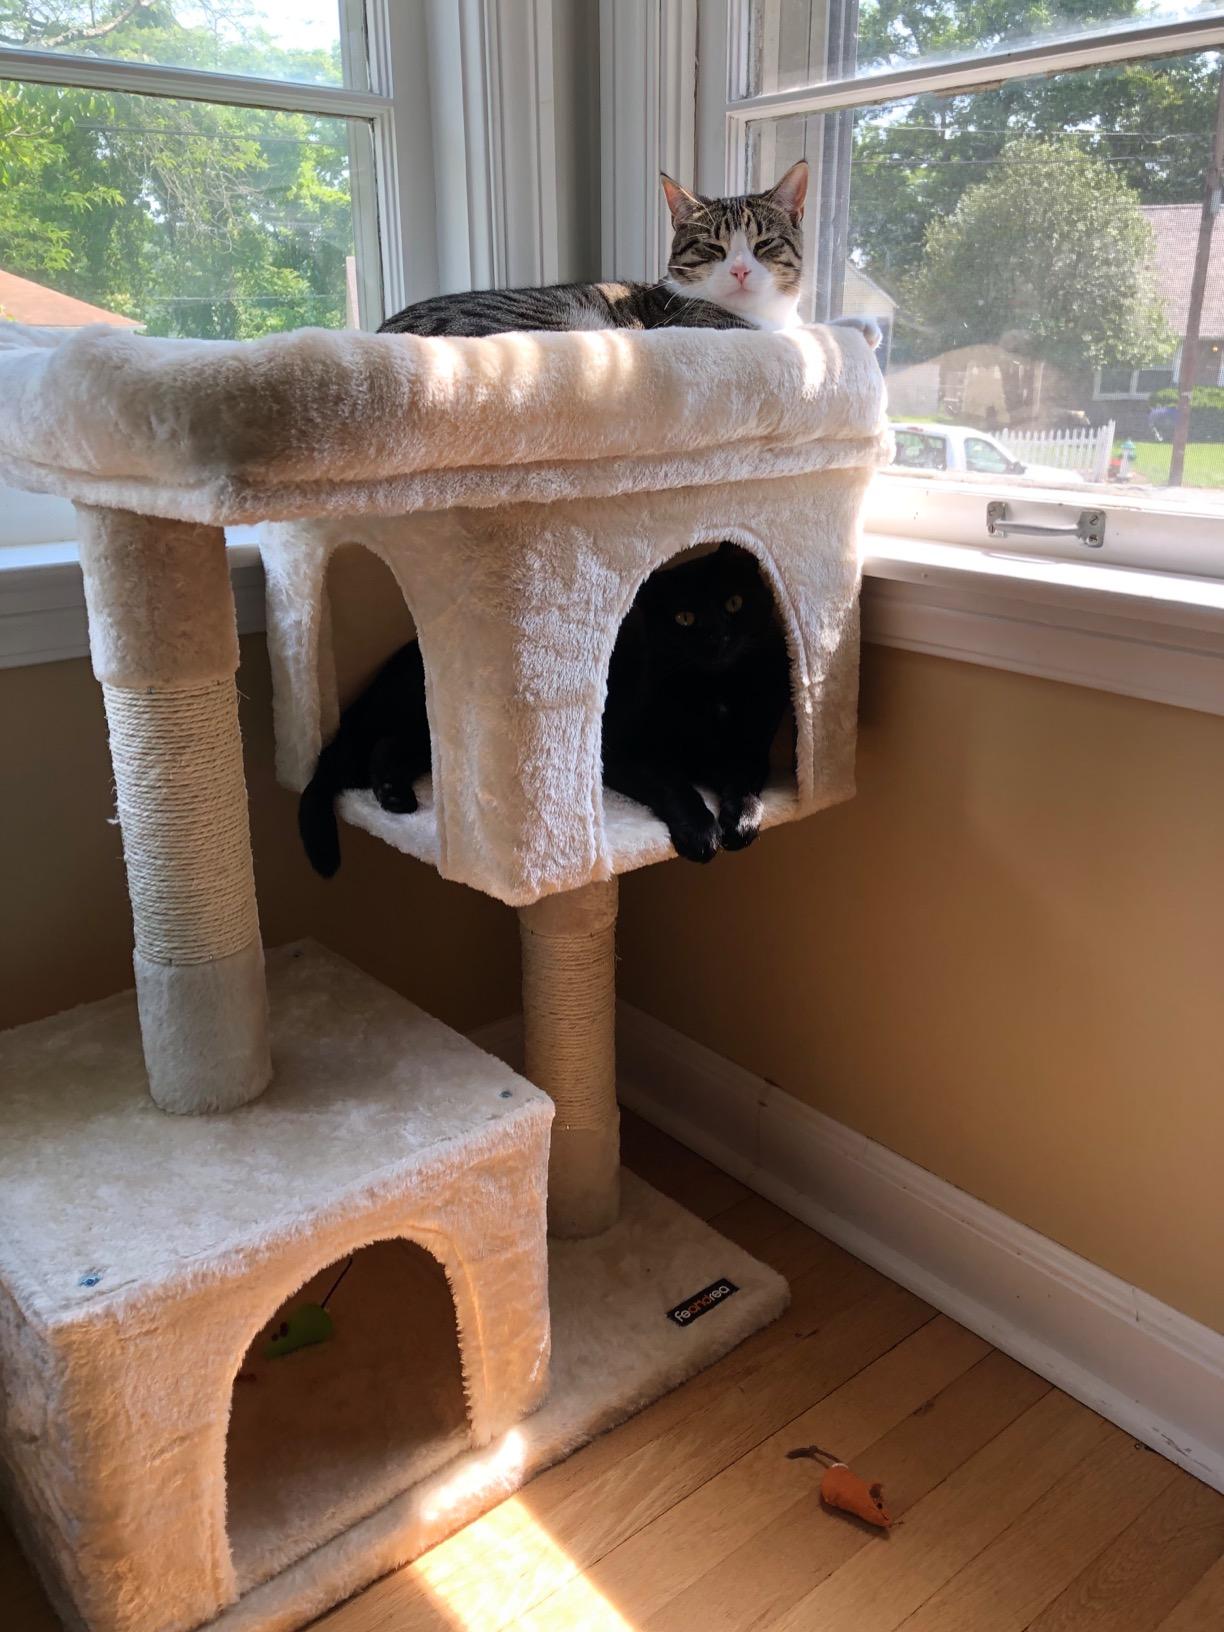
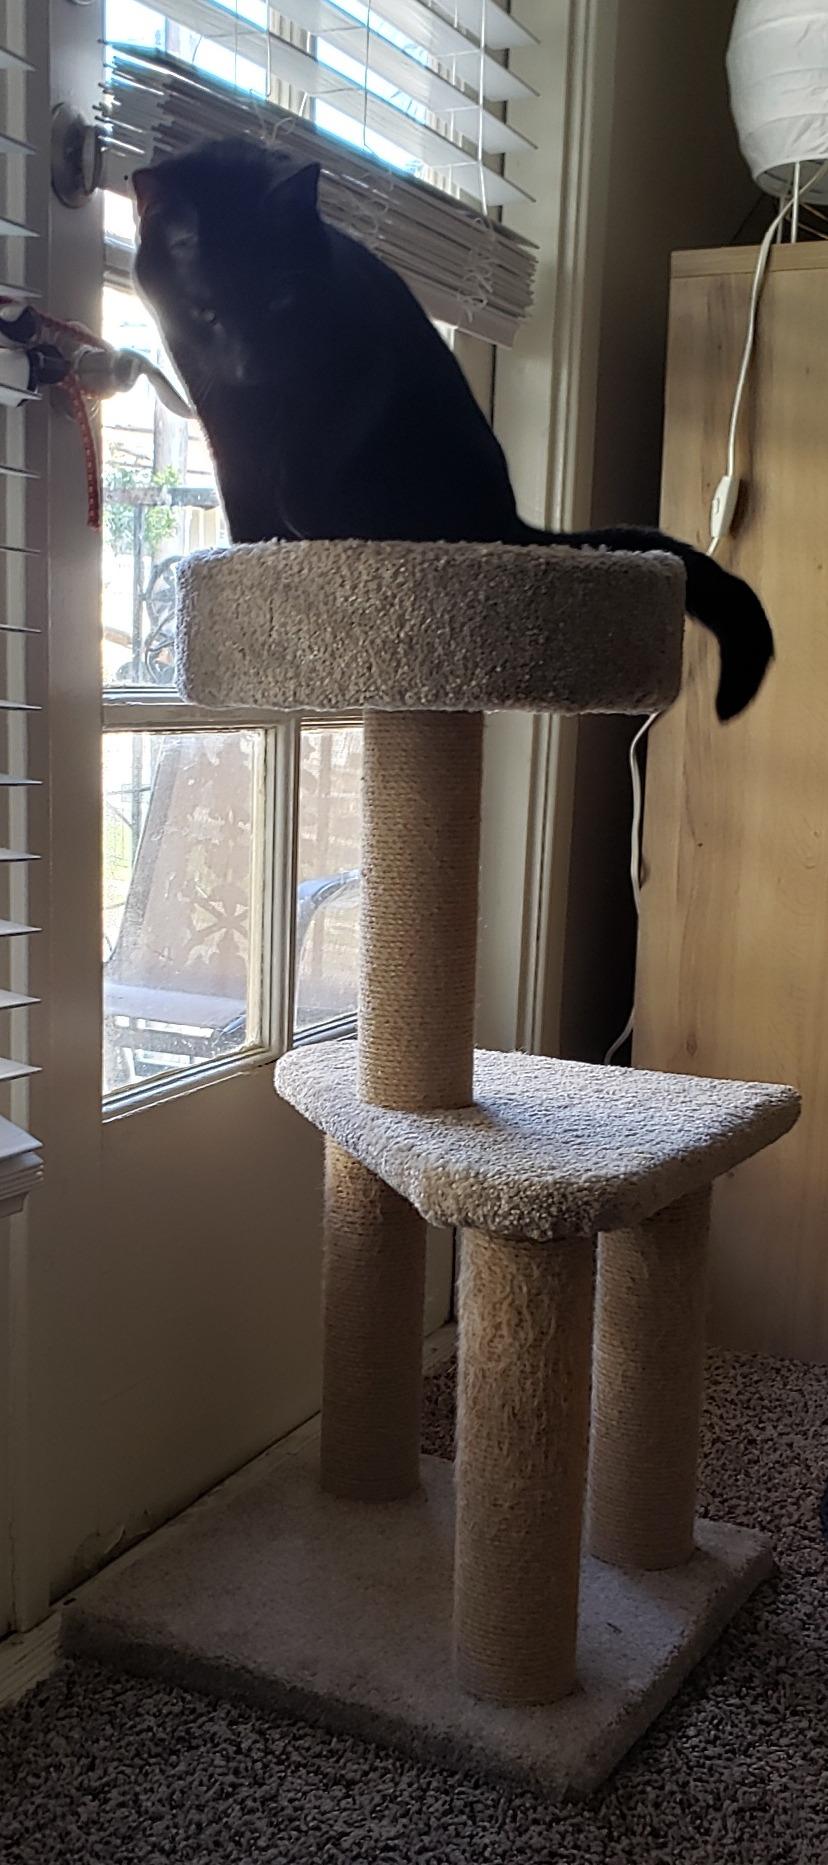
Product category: items_cat tree
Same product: no